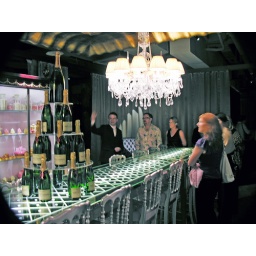
Visitors with champagne tower in bar at Philip Stark-designed LAN restaurant in Beijing.